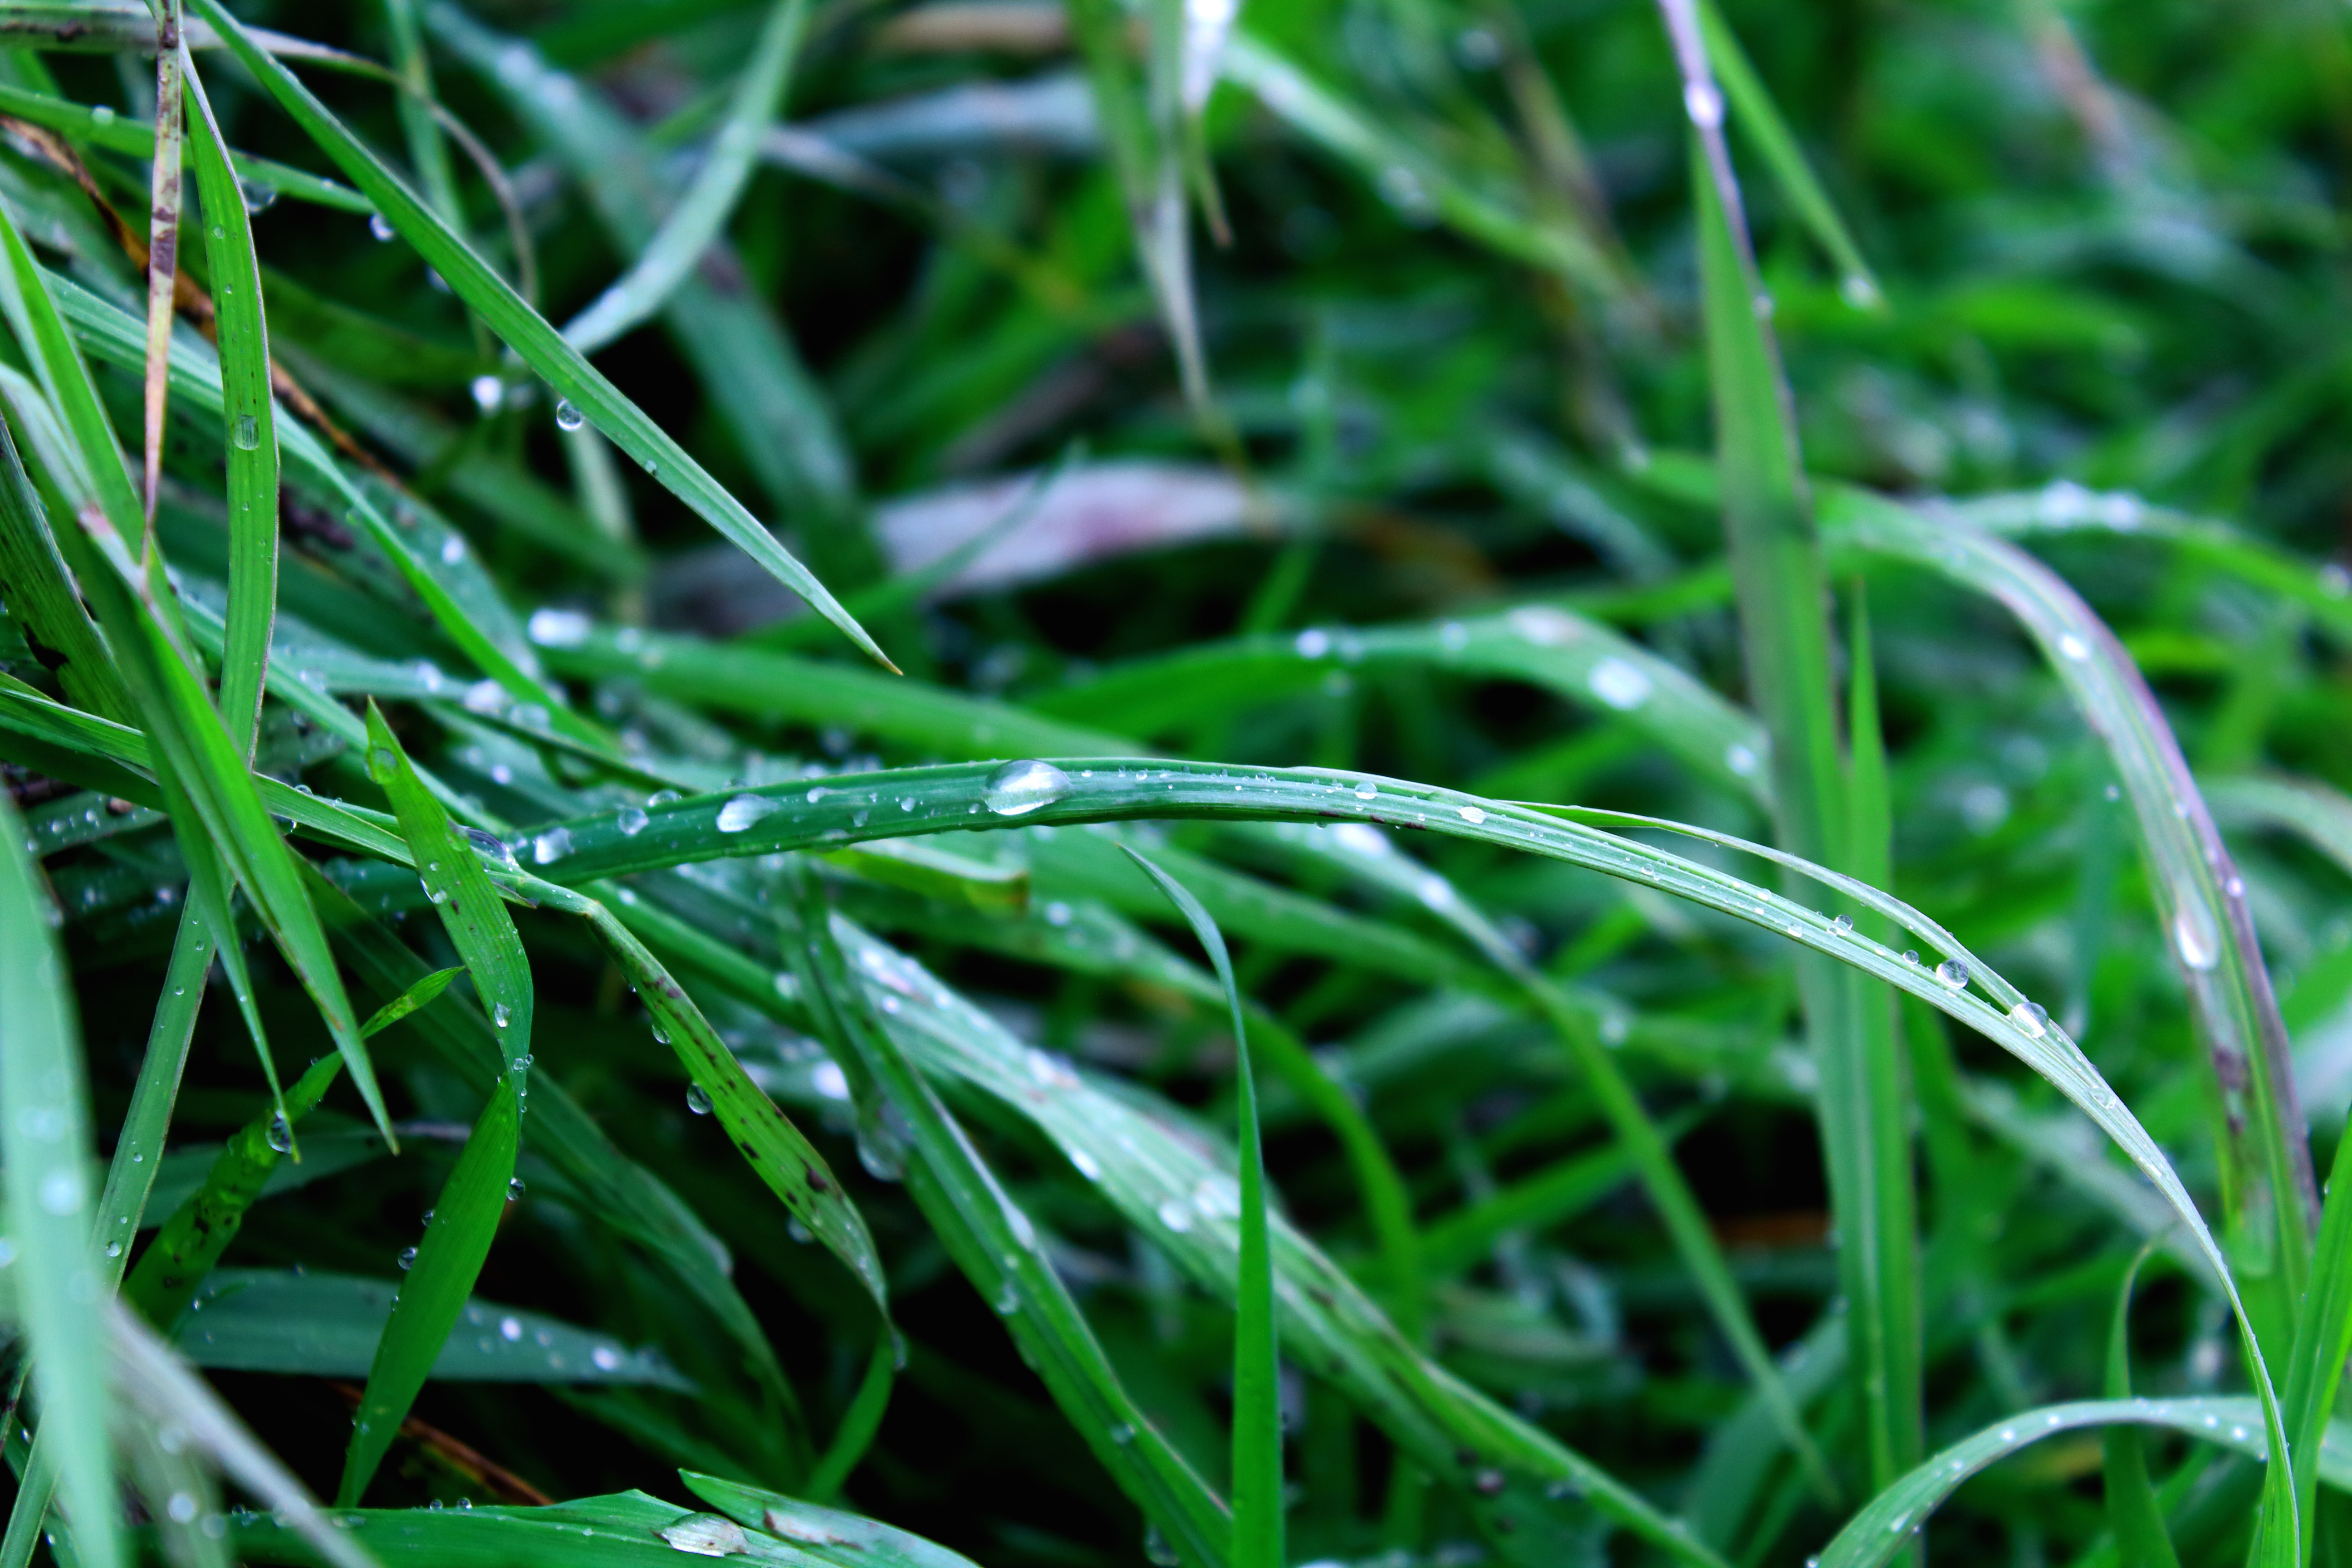
grass, dew, plant, lawn, meadow, leaf, flower, green, botany, flora, moisture, macro photography, flowering plant, grass family, plant stem, land plant